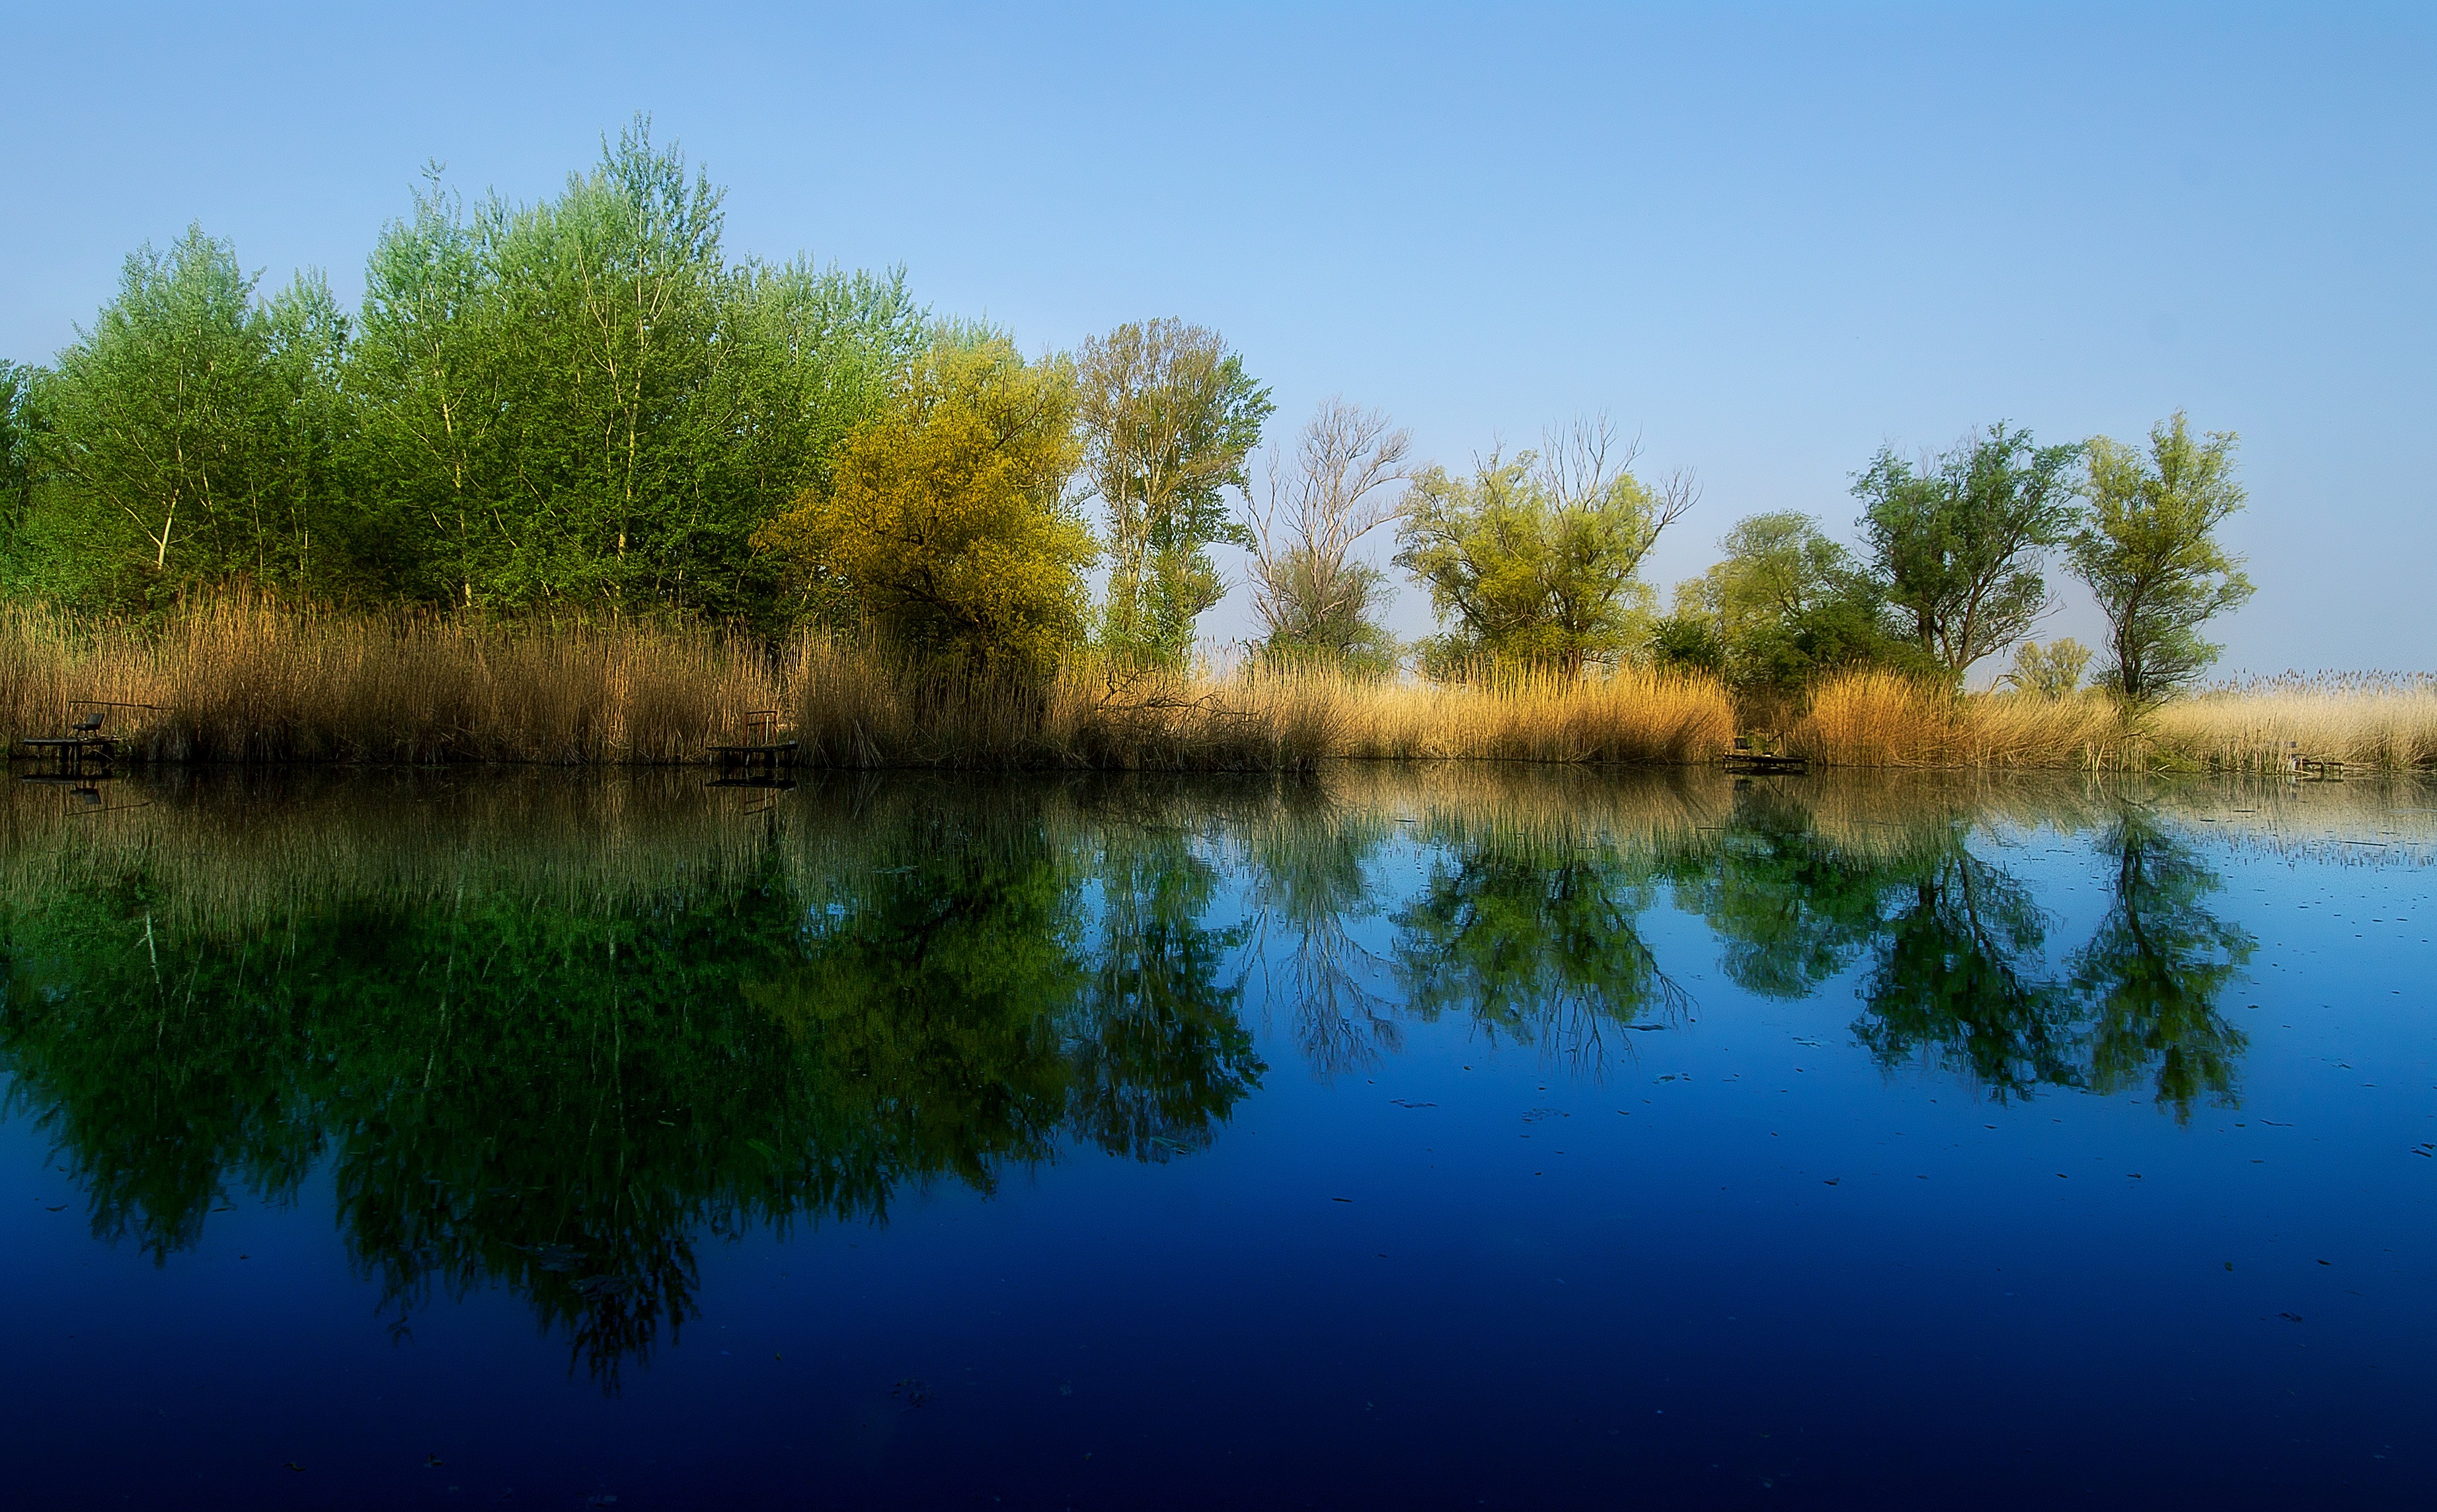
landscape, tree, water, nature, grass, creek, marsh, swamp, sky, lake, river, pond, spring, reflection, calm, reservoir, waterway, bank, vegetation, wetland, bog, floodplain, ecosystem, watercourse, salt marsh, nature reserve, riparian zone, biome, fen, fish pond, grass family, bayou, riparian forest, water resources, dead marcal, fluvial landforms of streams